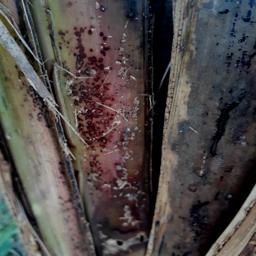
Label: PSEUDOSTEM WEEVIL